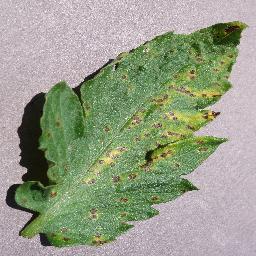
Label: Tomato___Septoria_leaf_spot